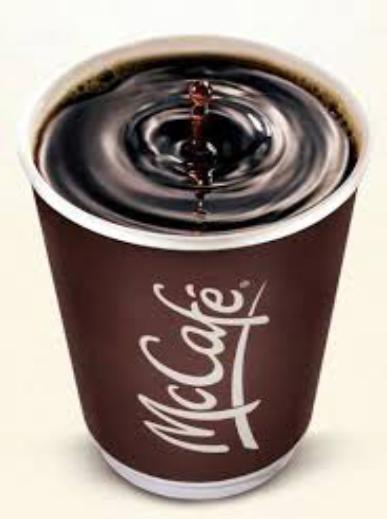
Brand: mccafe
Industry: Food